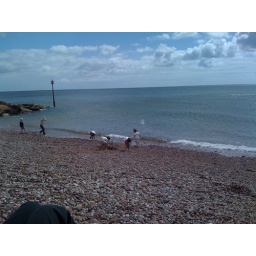
Making a wall on the beach in mid-summer in Devon!